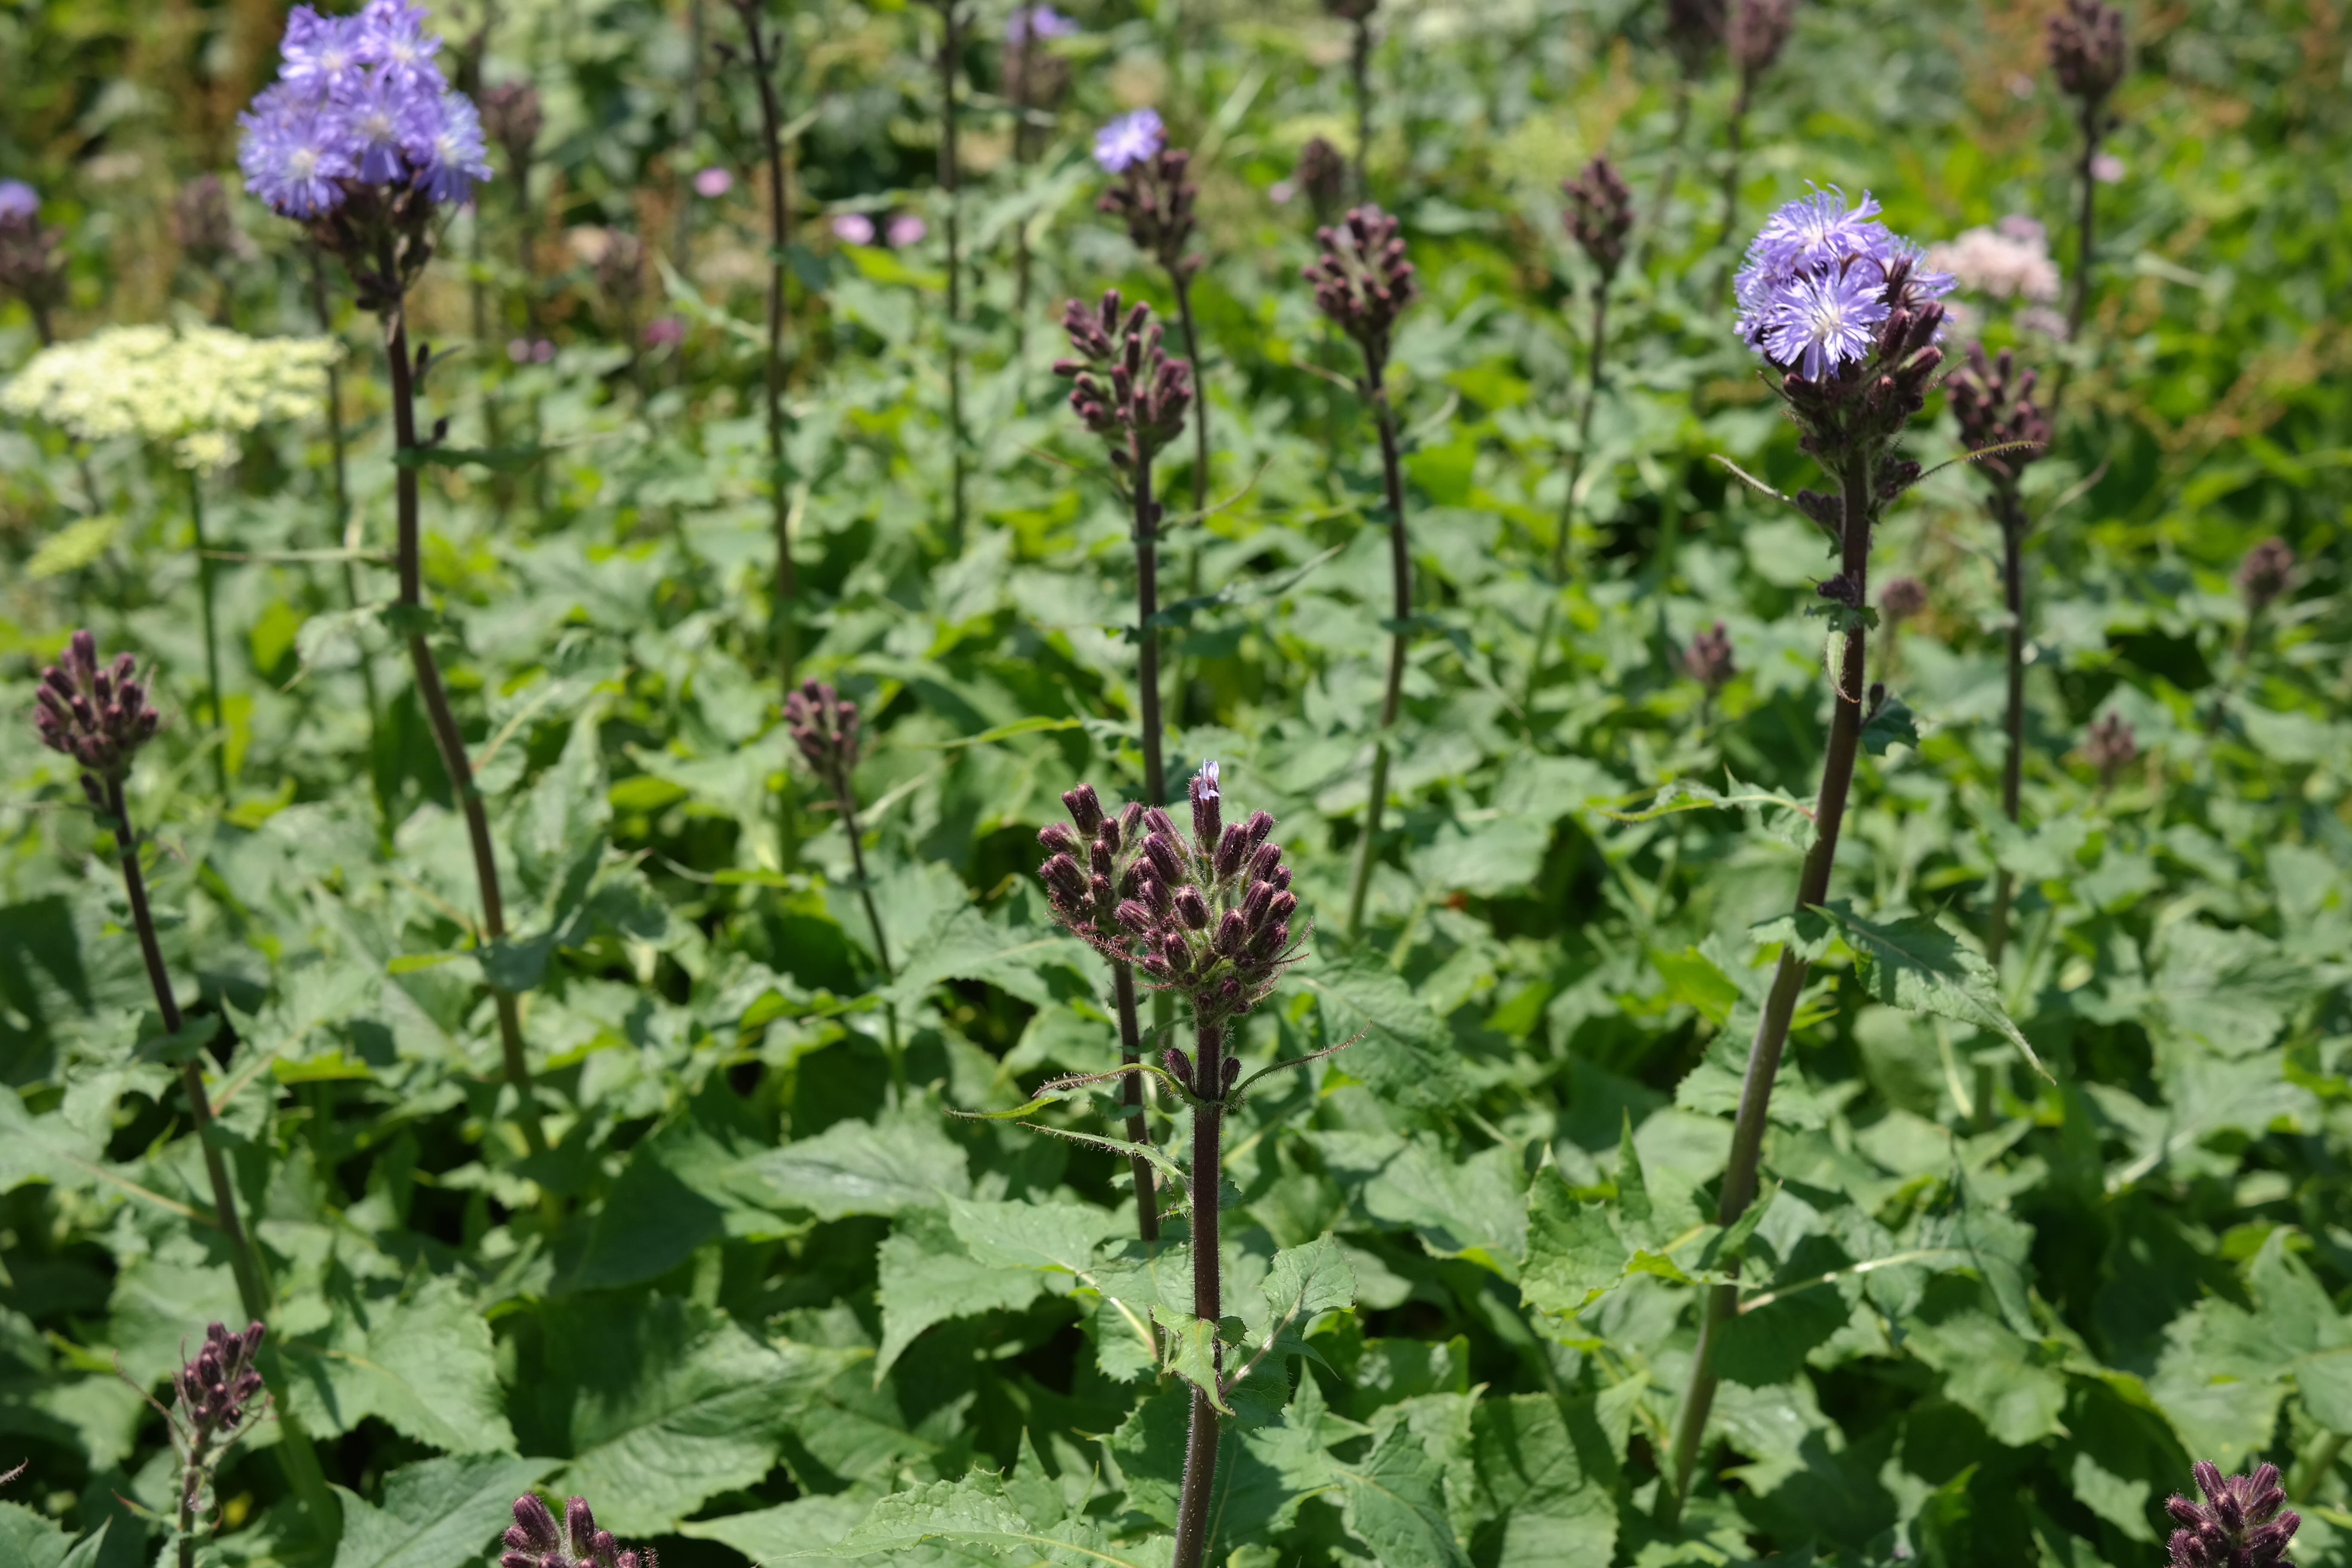
blossom, plant, flower, bloom, herb, agriculture, wildflower, asteraceae, composites, milk thistle, flowering plant, blue violet, mountain flower, alpine flower, alpine plant, mountain plant, annual plant, land plant, milk herbal, cicerbita alpina, lactuca alpina, mulgedium alpinum, schmettenwurz, chalberchernechrut, tzougras